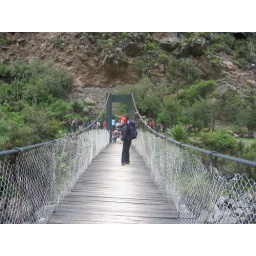
and across the bridge and over the hill to machu picchu we go!